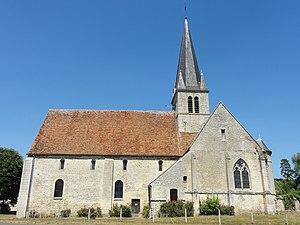
L'église Saint-Félix est une église catholique paroissiale située à Saint-Félix, dans l'Oise, en France. Elle réunit une vaste nef unique du début du XIIᵉ siècle à un chœur gothique du XIIIᵉ siècle, qui se compose de trois vaisseaux parallèles, et se termine par un chevet plat. Le portail occidental, de la première période gothique, constitue l'amorce d'une nouvelle façade, qui est finalement restée inachevée. L'intérieur de la nef surprend par une charpente portée en partie par des poteaux de bois, dont certains se superposent aux petites baies romanes, et évoque une grange plutôt qu'un édifice religieux. Les trois vaisseaux du chœur, relativement cloisonnés et d'une facture rustique, sont séparés par des grandes arcades flamboyantes, issues d'une reprise en sous-œuvre au cours de la première moitié du XVIᵉ siècle. De l'architecture d'origine, ne restent plus que les réseaux des fenêtres, en partie incomplets, et des vestiges des supports. Les voûtes d'ogives actuelles sont purement fonctionnelles, et ne reflètent aucun style particulier. L'église Saint-Félix fait l'objet d'une inscription au titre des monuments historiques depuis le 30 novembre 1960.